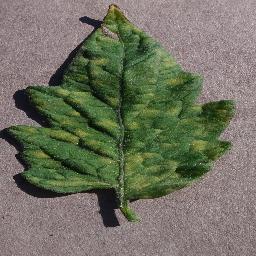
Label: Tomato___Leaf_Mold